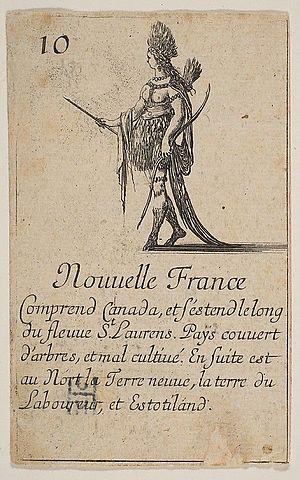
La Nouvelle France dans le Jeu de la géographie Le cardinal Jules Mazarin a commandé ces cartes à jouer pour le jeune roi français Louis XIV pour lui enseigner la géographie. Gravé par un écrivain italien de renom vivant à Paris, chaque carte comprend une représentation allégorique d'un lieu avec un court texte décrivant ses terres et ses habitants.
Le Labrador est la région continentale de la province canadienne de Terre-Neuve-et-Labrador.